Liivakari

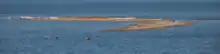
Liivakari

Liivakari is an island belonging to the country of Estonia.Liivakari is located next to Kakumäe.